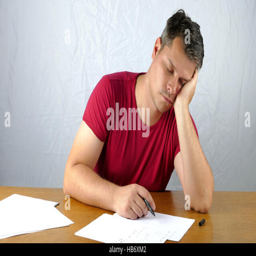
young man sleeping during writing on a paper